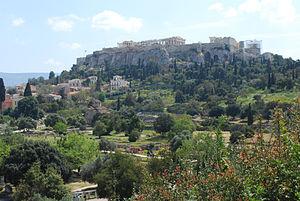
Vue d'ensemble de l'agora d'Athènes.